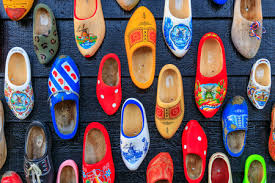
Label: Clog